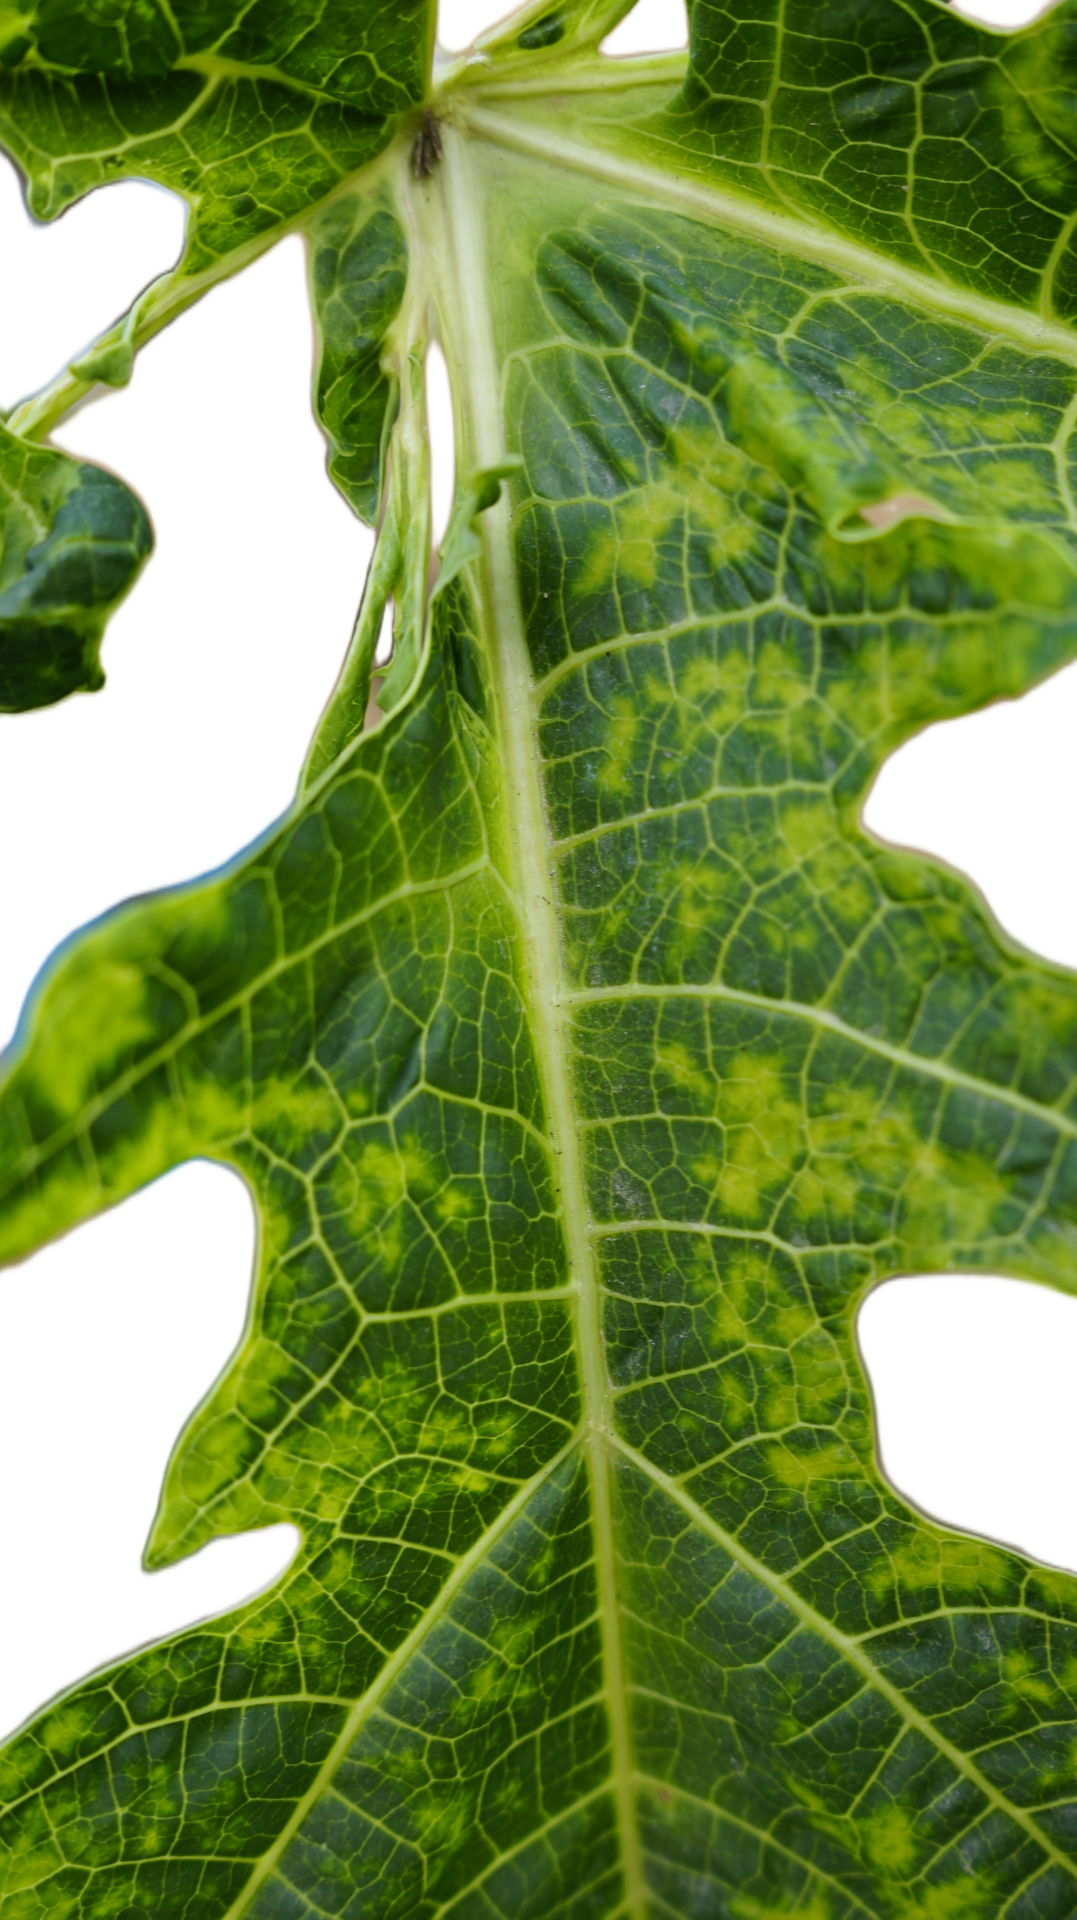
Crop: Papaya
Label: Curled_Yellow_Spot